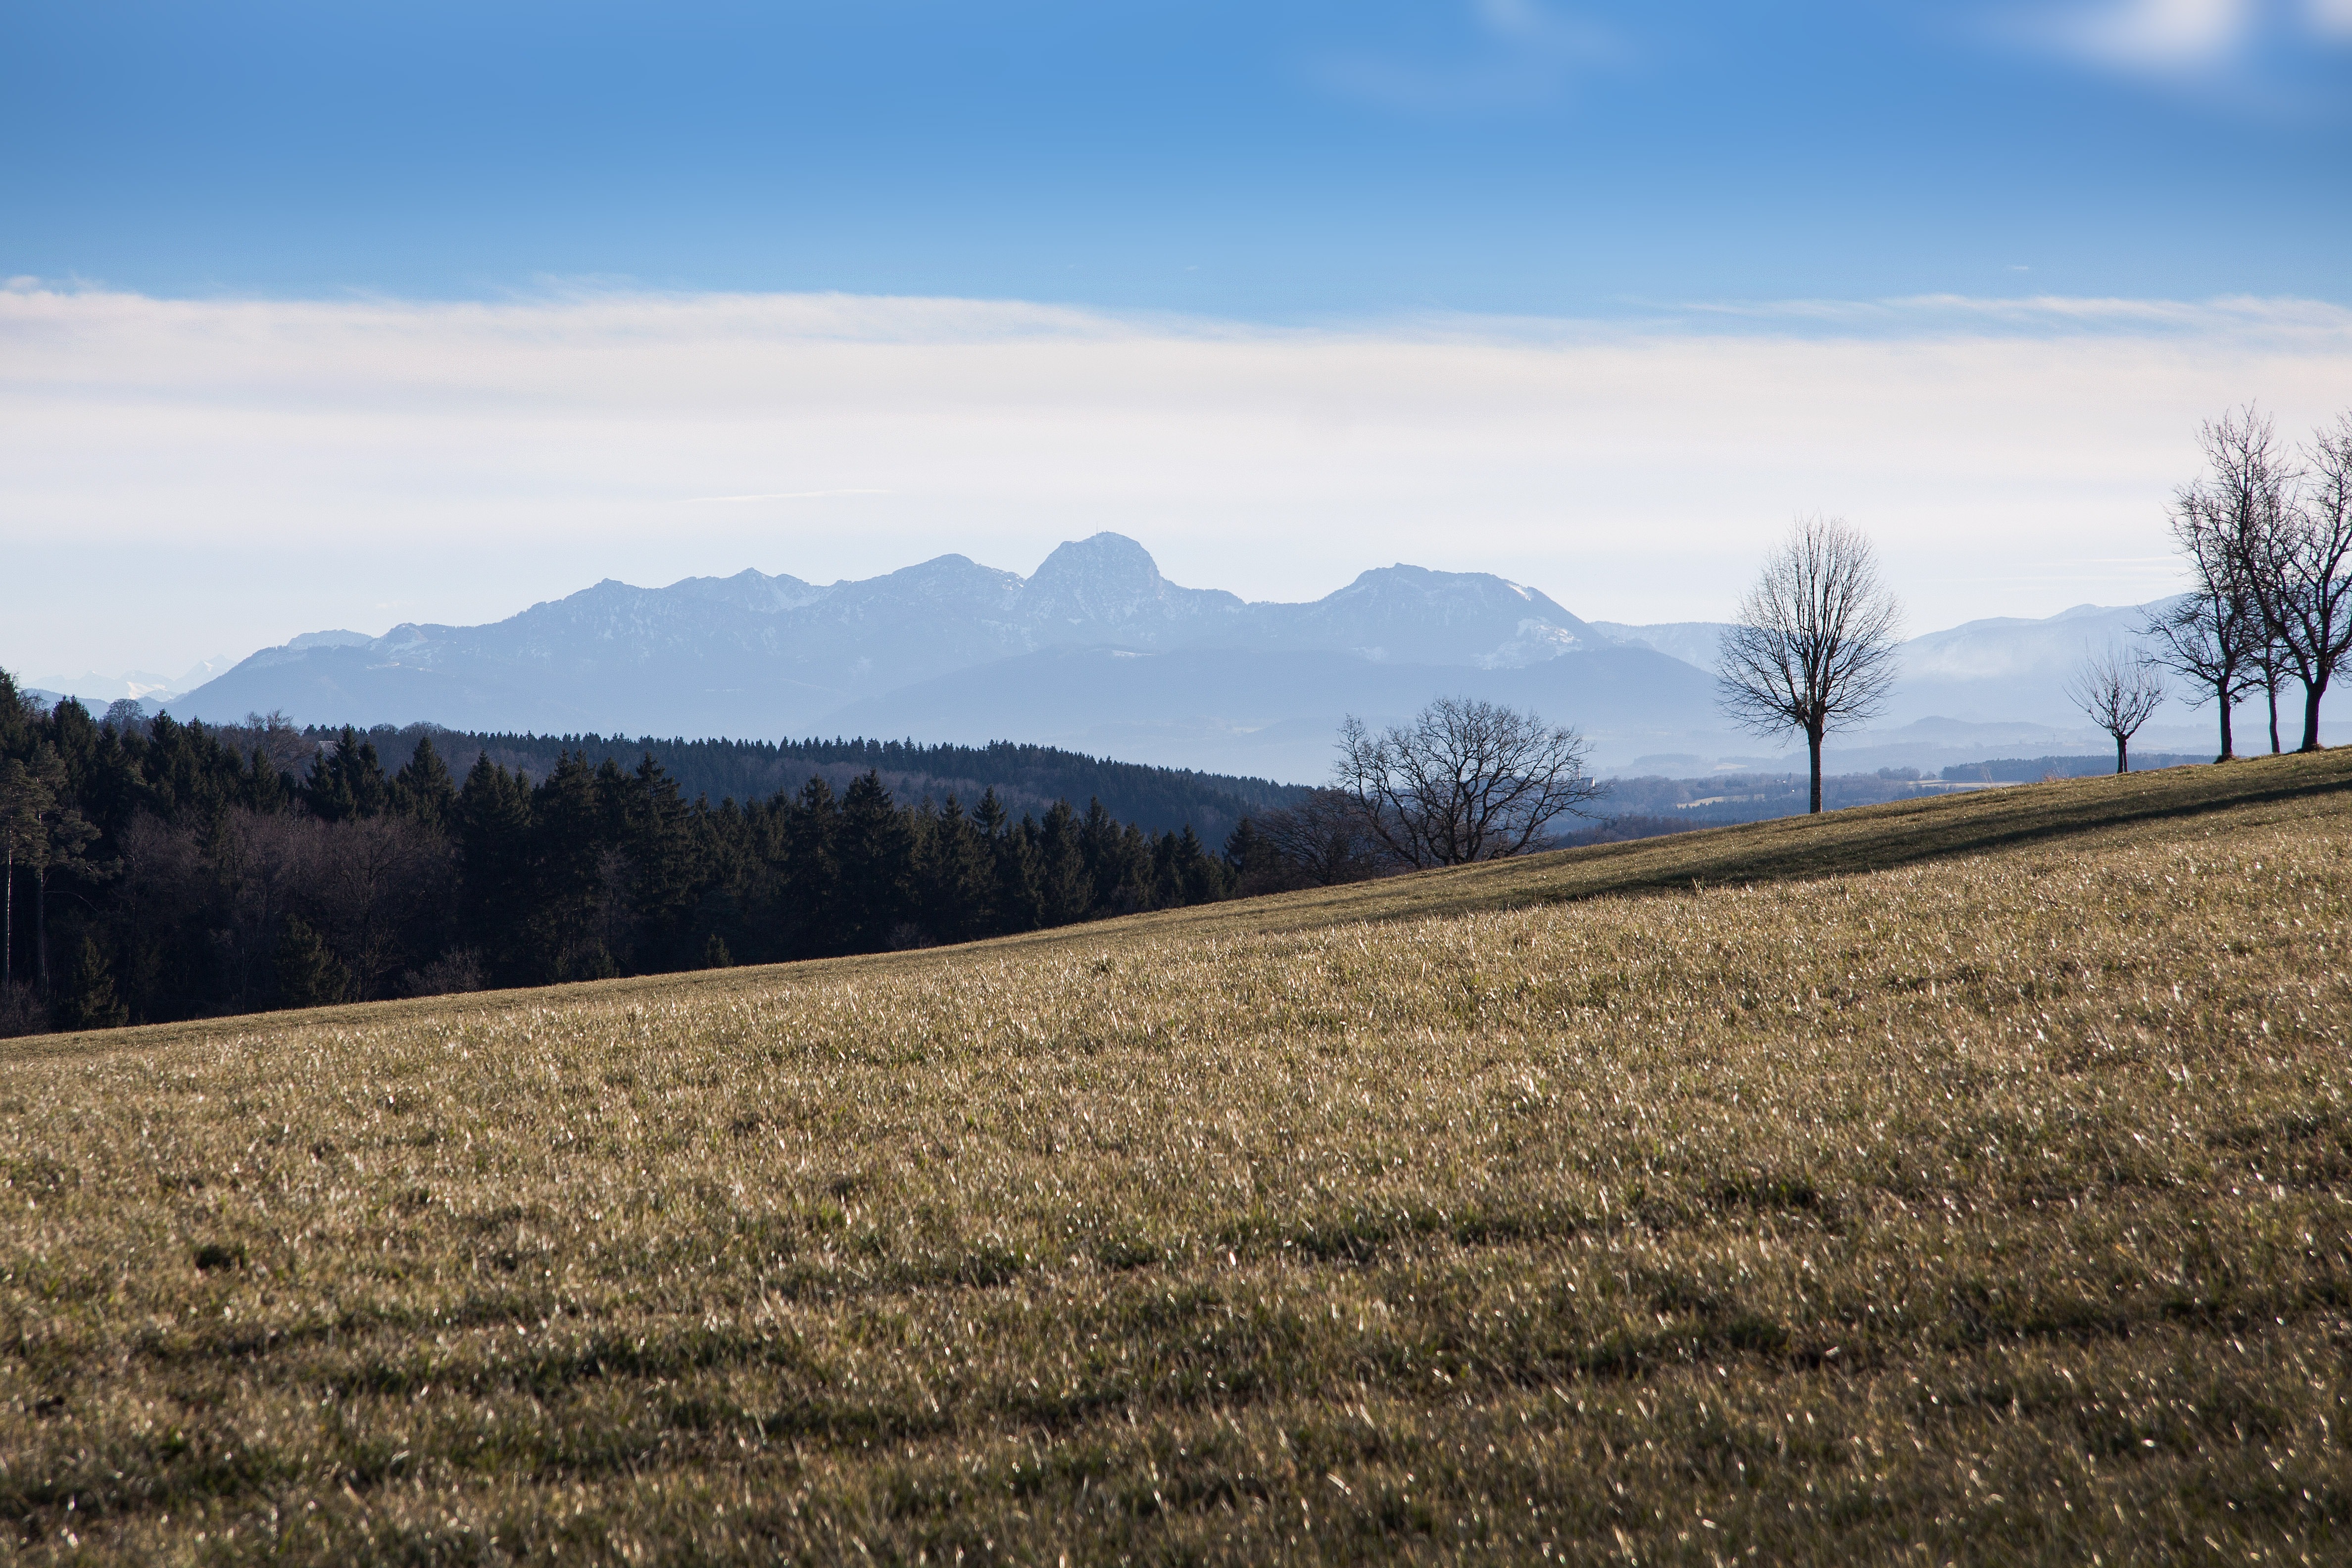
landscape, tree, nature, forest, grass, horizon, wilderness, mountain, snow, winter, cloud, sky, field, meadow, prairie, sunlight, morning, hill, lake, mountain range, spring, autumn, haze, alpine, blue, agriculture, season, ridge, plain, trees, grey, clouds, mountains, grassland, plateau, fell, habitat, arable, rural area, distant view, upper bavaria, evening light, hair dryer, natural environment, geographical feature, atmospheric phenomenon, mountainous landforms, f hn clouds